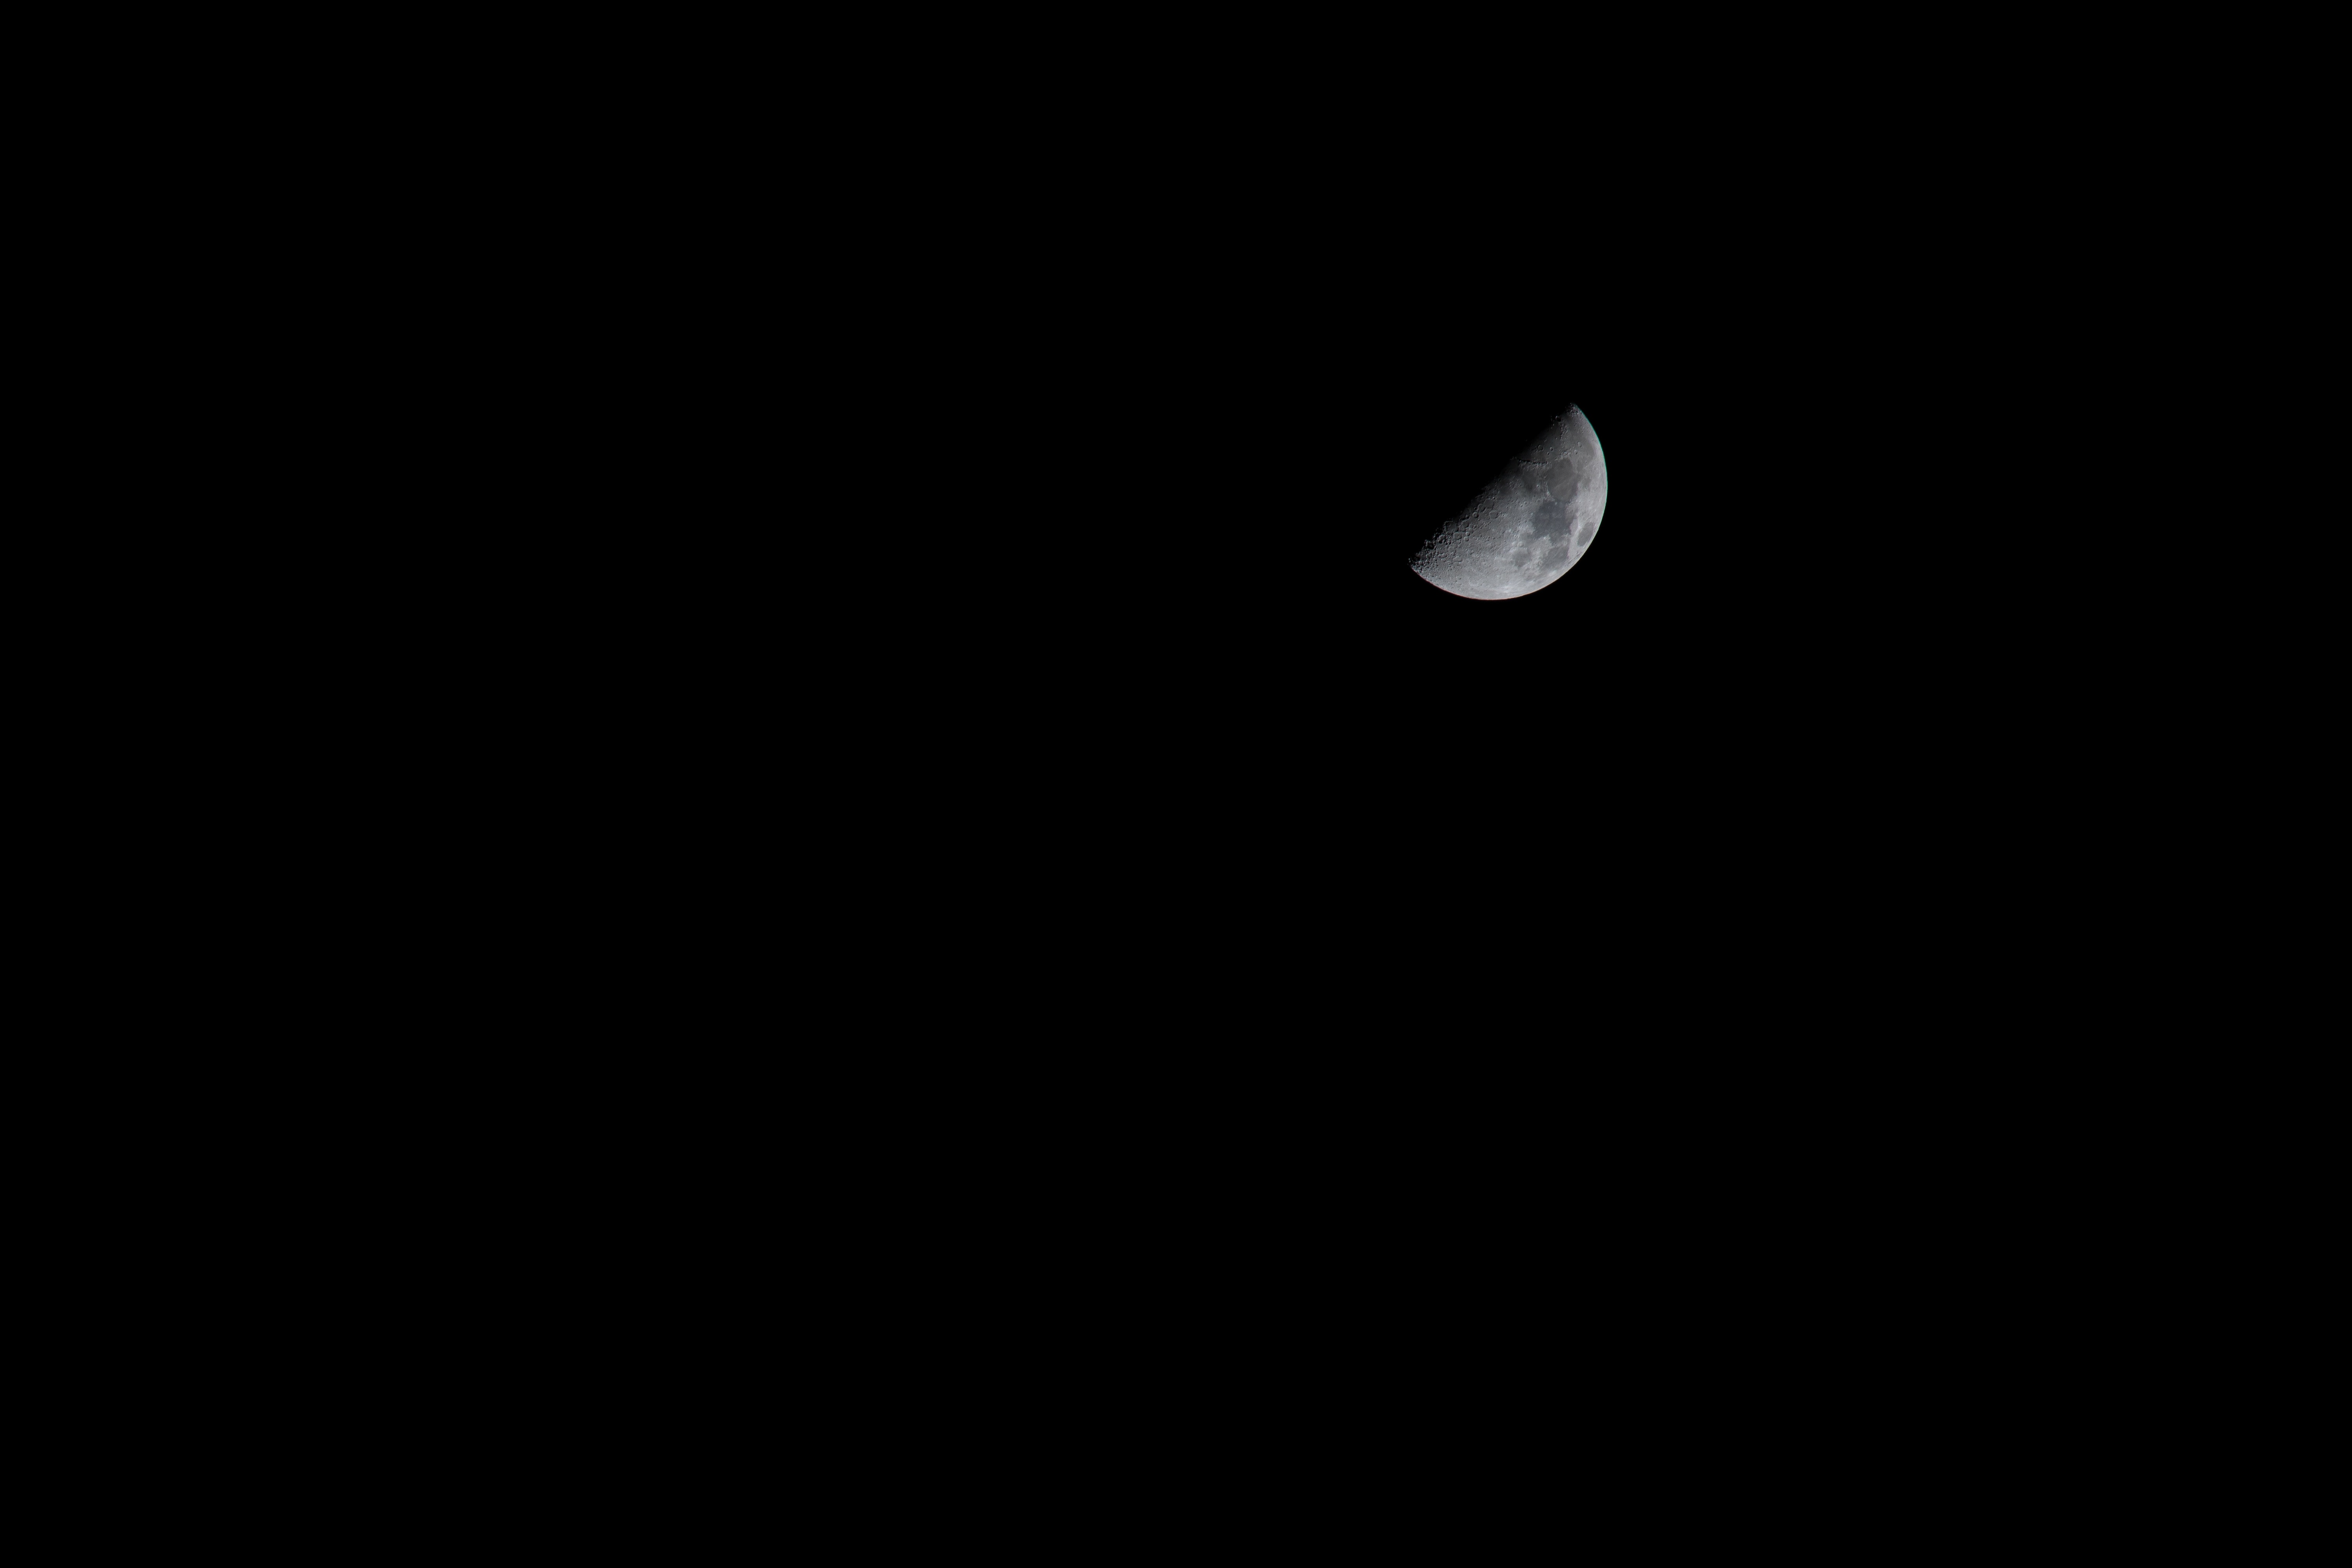
darkness, moon, moonlight, crescent, astronomical object, celestial event